'80s remix

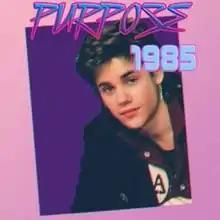
A typical "cover" used in an "'80s remix". This particular image features a photo-manipulated Justin Bieber from an '80s remix of "What Do You Mean?", from the album "Purpose", which this "cover" is referencing.

One of the earliest attempts at an '80s remix was a remix of the "Game of Thrones" Theme by Russian musician Steve Duzz in 2014. Duzz's remix was later incorporated with a '80s-era VHS intro of the same series.